John N. Cordts

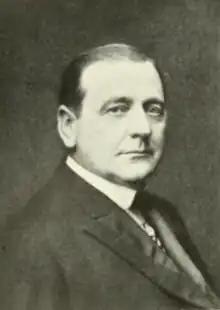

John Nicholas Cordts (August 17, 1867 – July 2, 1913) was an American politician from New York.